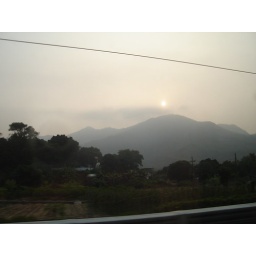
The mountains of Hong Kong's New Territories roll by as the train approaches the border with China.